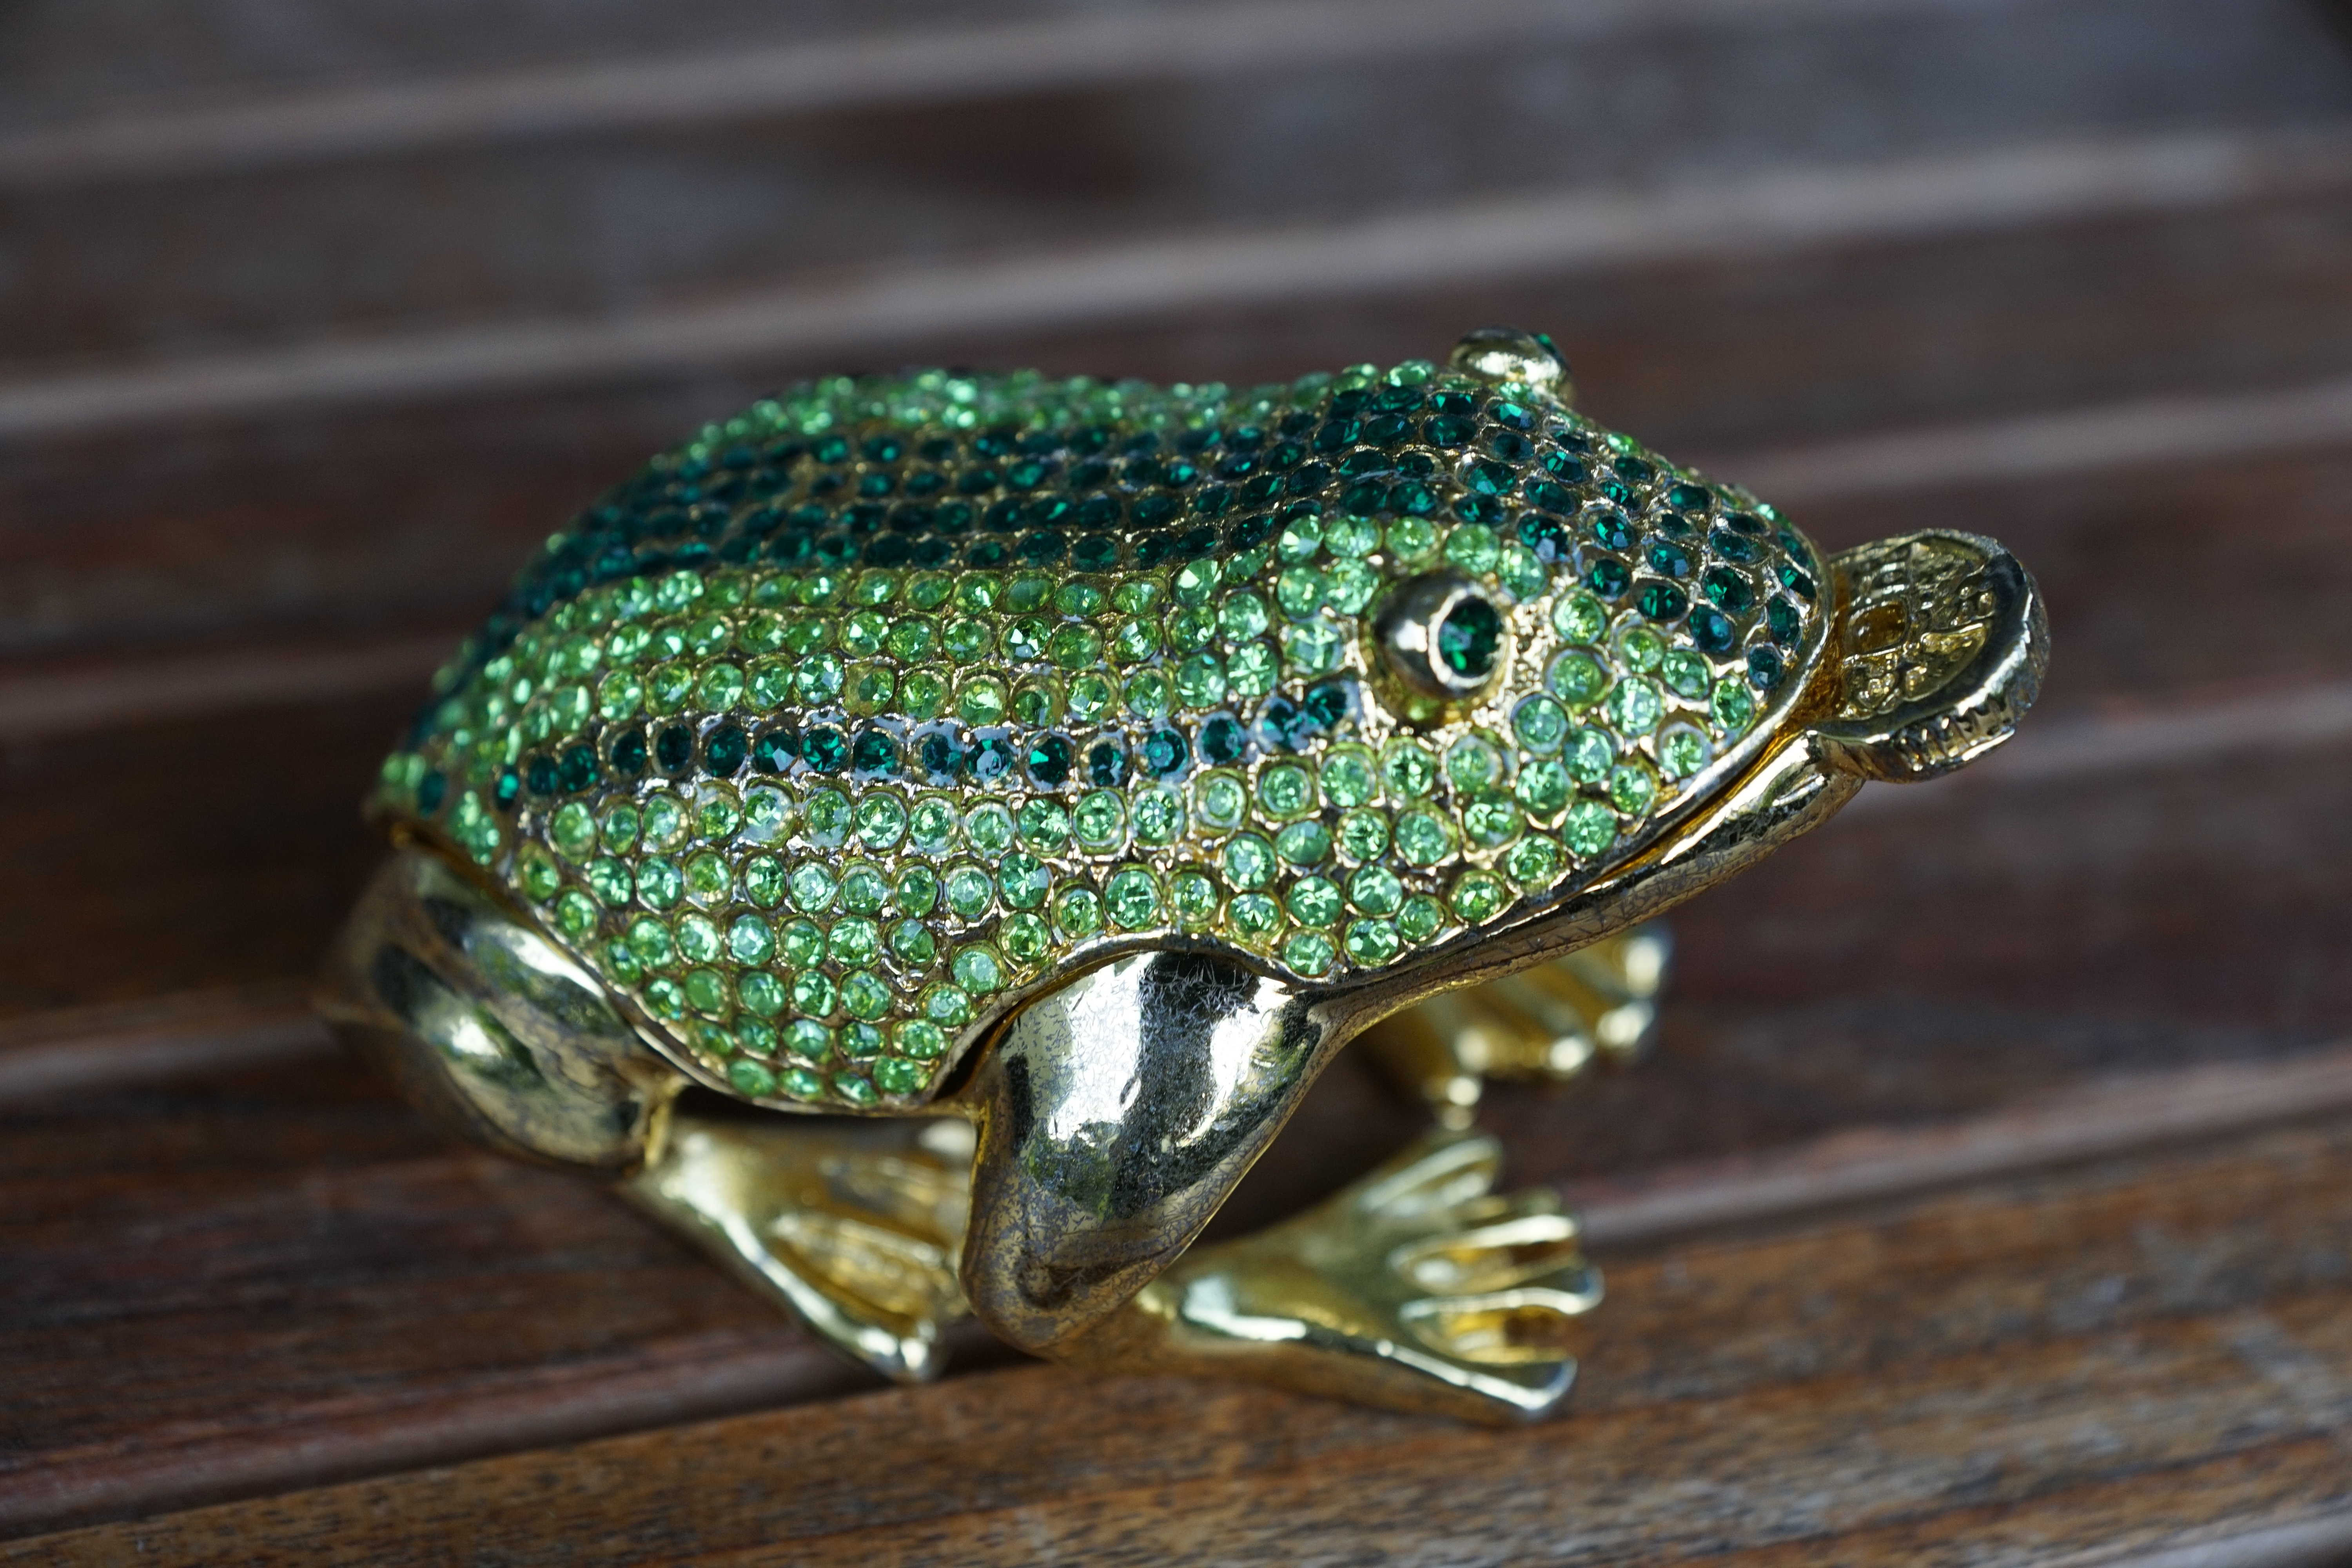
table, wood, ring, animal, green, frog, reptile, amphibian, jewellery, stones, figure, gold, luck, macro photography, gems, fashion accessory